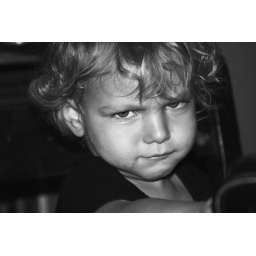
My husband taught her this frown will sitting around the table eating dinner. She does it on command even!